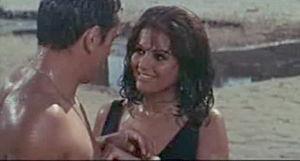
Les Centurions est un film franco-américain réalisé par Mark Robson et sorti en 1966. Il est librement adapté du roman éponyme de 1960 de Jean Lartéguy.